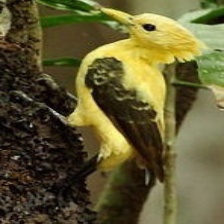
Species: CREAM COLORED WOODPECKER
Scientific name: CELEUS FLAVUS